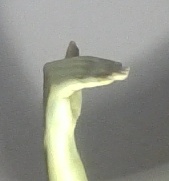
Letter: khaa